Pebble Beach, California

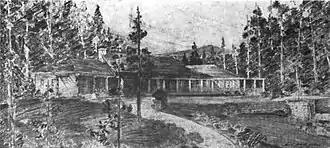
The original Pebble Beach Lodge, burned in 1917

In 1908, architect Lewis P. Hobart was hired by PIC manager A.D. Shepard to design the Pebble Beach Lodge, a rustic log-cabin-style one-story inn completed by 1909. The rambling lodge, featuring private patio nooks and a wide pergola made of local logs, was positioned halfway along 17-Mile Drive, overlooking Pebble Beach. The great hall or assembly room was wide and was flanked by massive fireplaces at each end. A tavern and kitchen supplied food and drink, and later, cottages could be rented for overnight guests. Operated under the same management as the Hotel Del Monte, food service was available at all hours, including fresh local abalone chowder. The lodge was built as the community center for the wealthy residents of the Del Monte Forest, and was popular as a rest stop for 17-Mile Drive motorists. Samuel Finley Brown Morse, a distant cousin to Samuel F. B. Morse known as the inventor of Morse Code, was hired in the 1910s to manage the PIC. In 1916, Morse convinced the PIC to create a golf course at the edge of Pebble Beach and Stillwater Cove. The lodge burned down on December 17, 1917, while the course was under construction, and a completely different structure replaced it: the Del Monte Lodge. PIC decided to dismantle the old El Carmelo Hotel and use the wood to reconstruction Del Monte Lodge. Hobart worked with Clarence Tantau to create a luxurious multi-story hotel, and Hobart designed a signature "Roman Plunge" pool to the east of the hotel. The golf course and the new lodge held a grand opening on February 22, 1919.